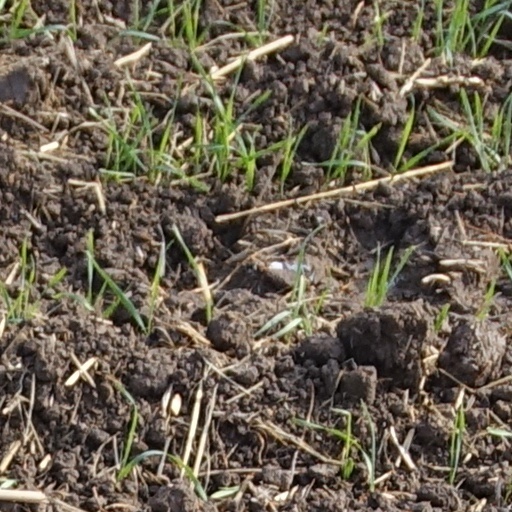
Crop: wheat